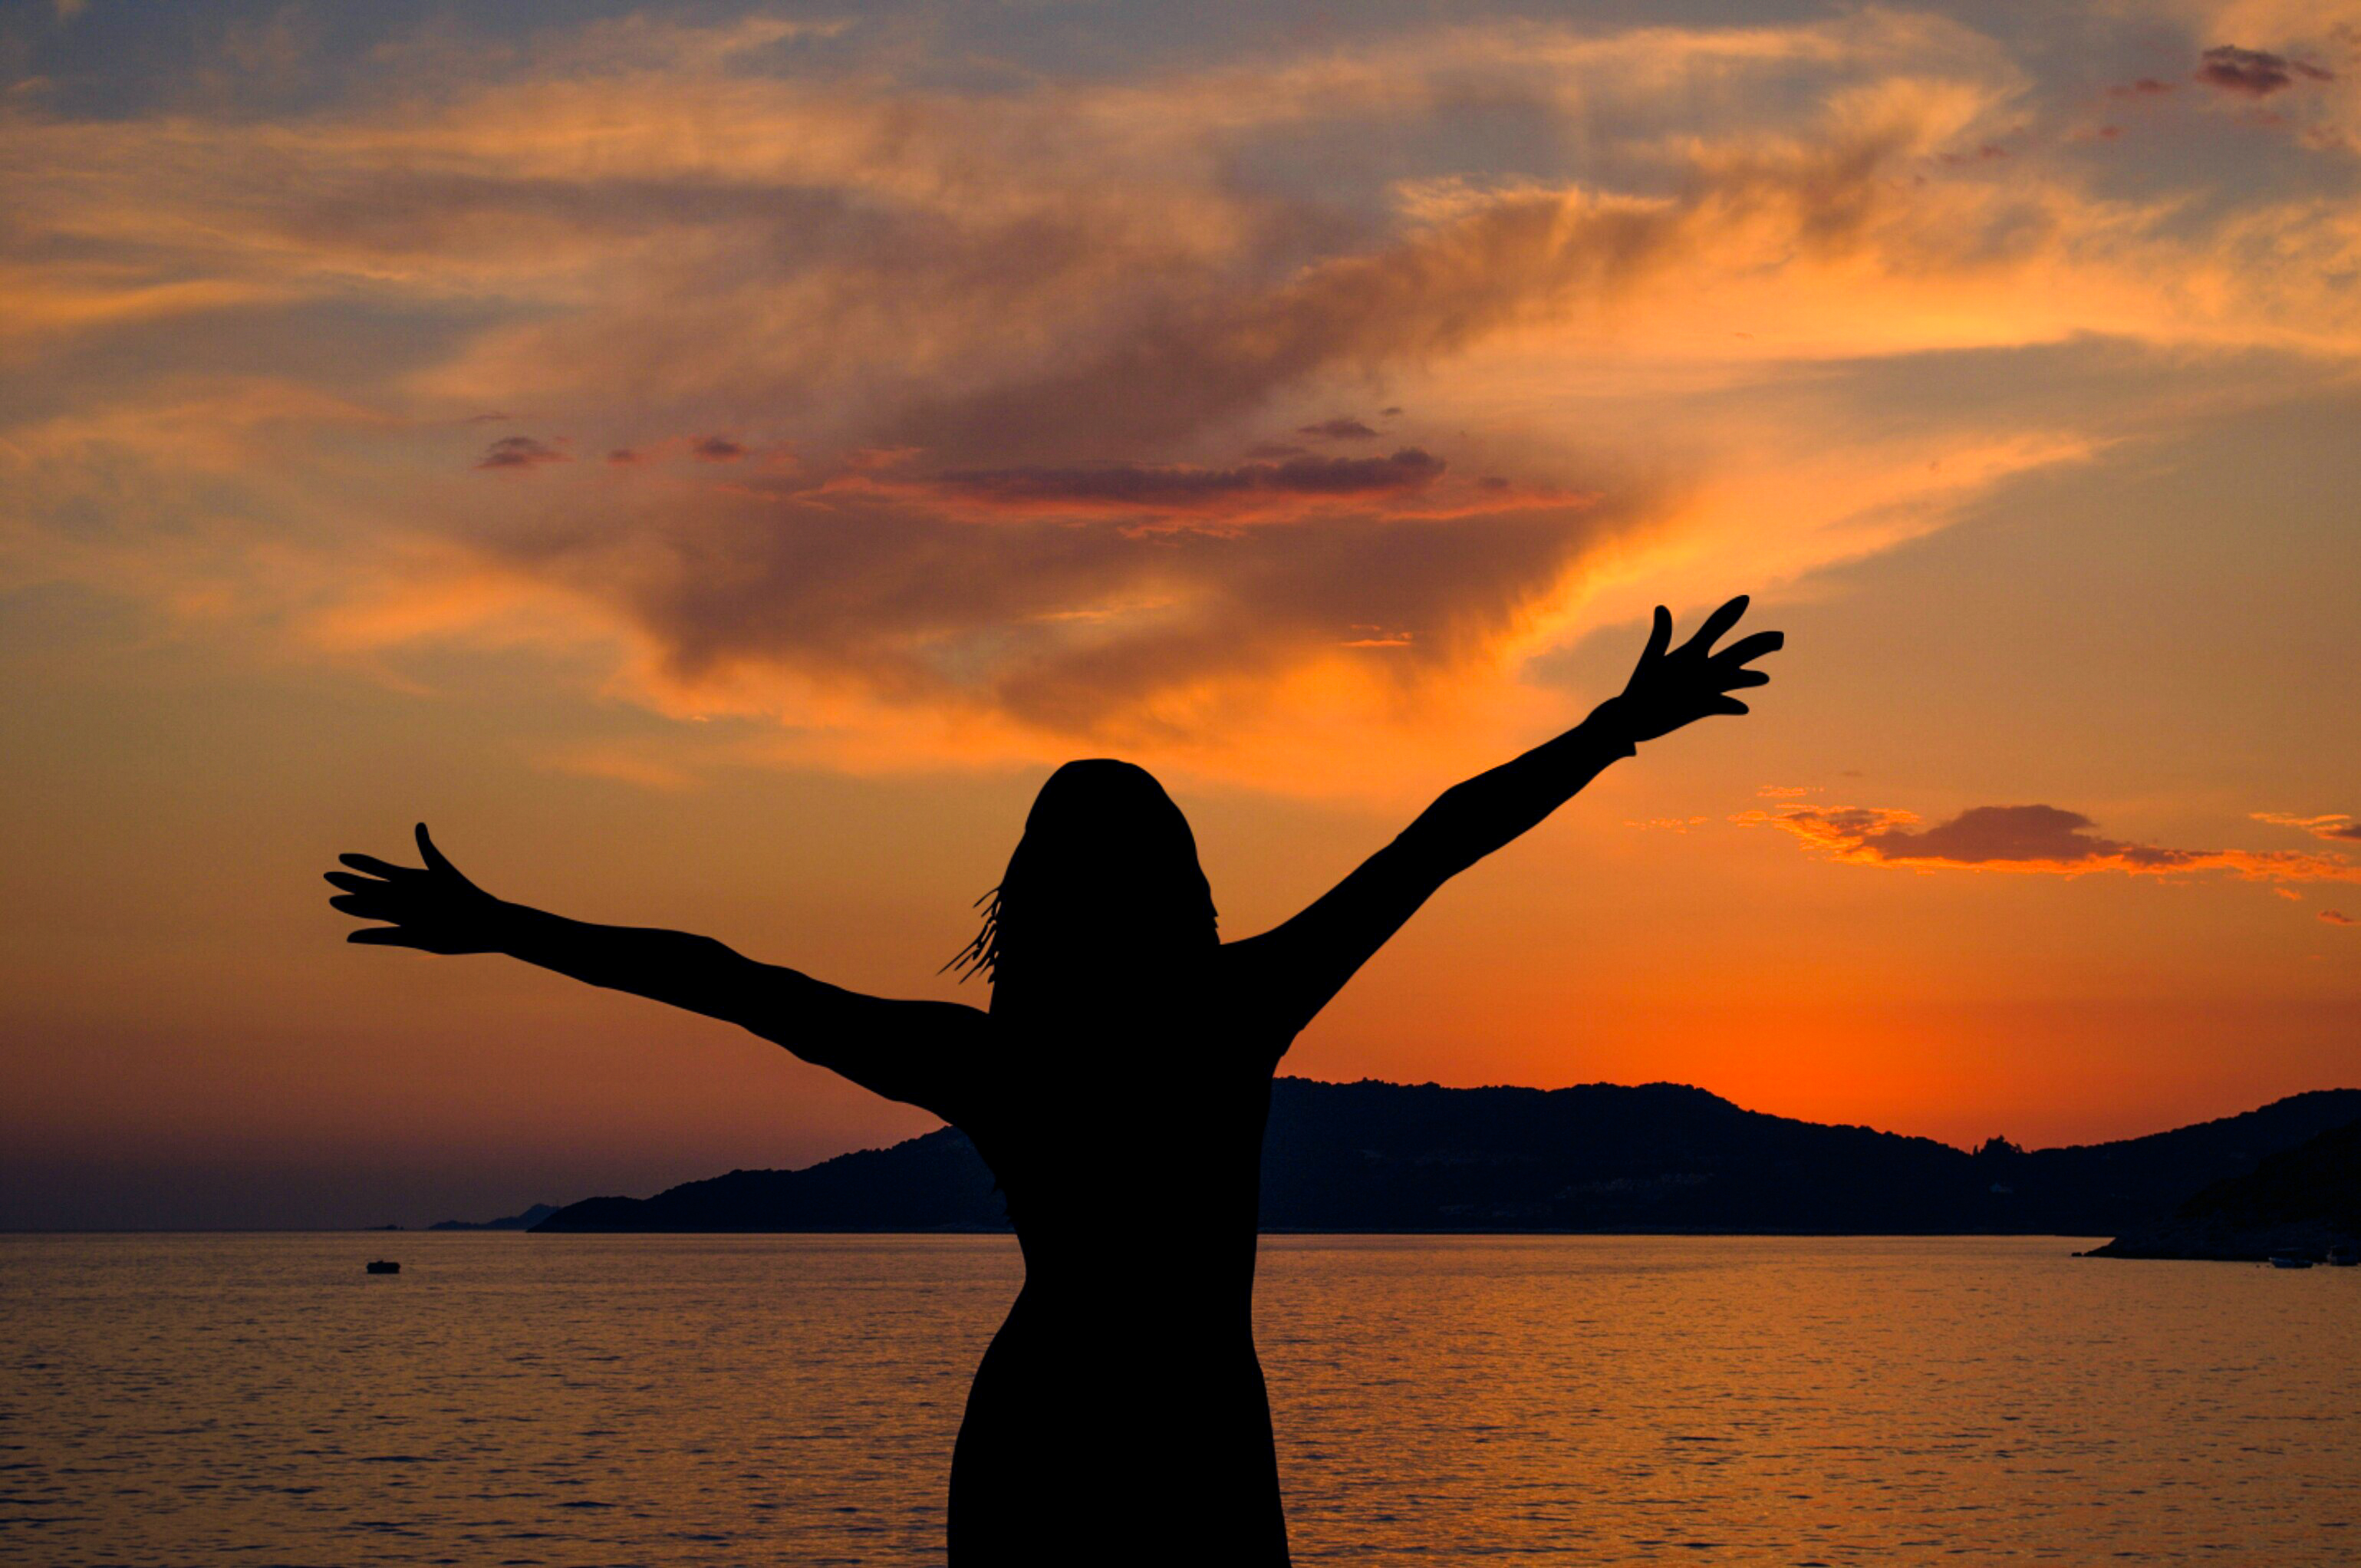
sunset, woman, silhouette, sky, horizon, clouds, dusk, people, landscape, outdoor, wind, nature, female, young, freedom, girl, light, evening, sunlight, sun, scene, mountain, color, natural, travel, sunshine, scenery, vacation, scenic, adventure, lifestyle, environment, afterglow, sunrise, calm, sea, cloud, morning, water, happiness, ocean, tree, red sky at morning